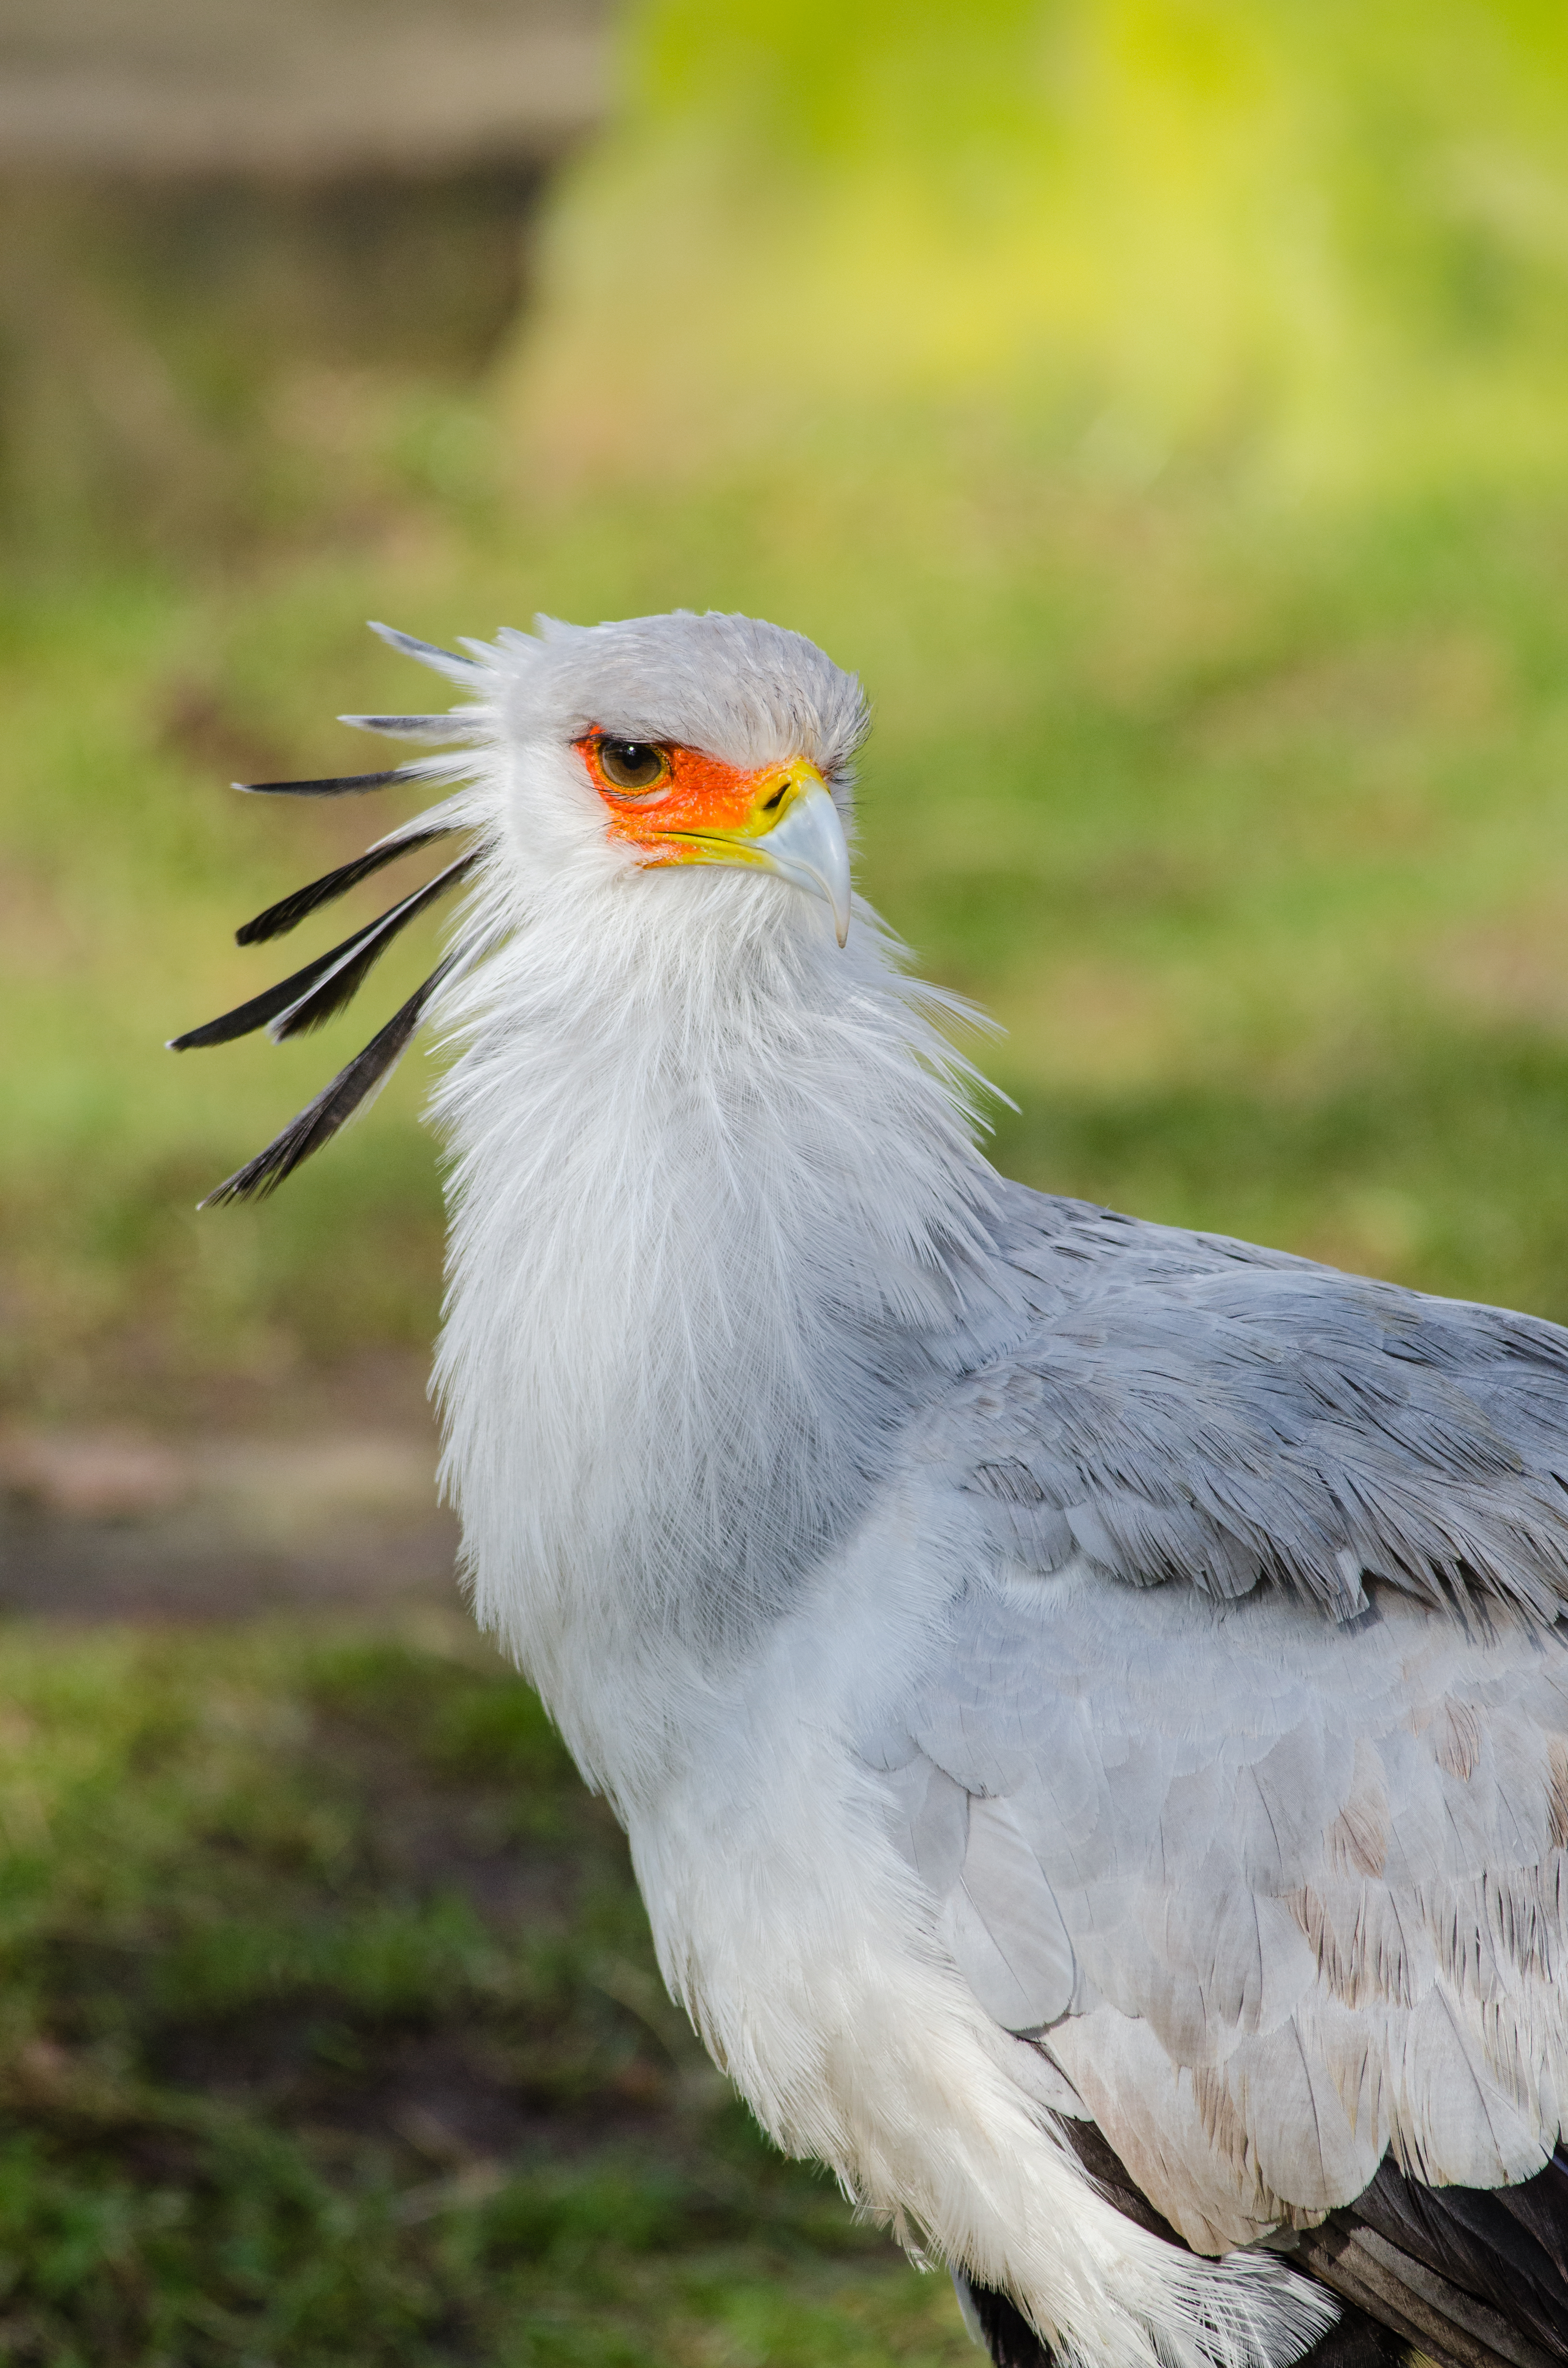
bird, wing, wildlife, beak, fauna, vertebrate, cockatiel, cockatoo, egyptian vulture